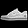
Label: Sneaker